495th Fighter Group

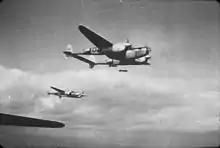
1943: Three P-38 Lightnings, AAF Ser. No. 42-68184 and two comrades, of the 495th Fighter Training Group in flight.

The 495th Fighter Training Group was established on 9 October 1943 and activated 26 October 1943 at RAF Atcham, England to provide forward training on tactics and operations for the European Theater during World War II. The group exercised command over the 551st and 552nd Fighter Training Squadrons flying the P-47 Thunderbolt and P-38 Lightning preparing pilots for action with Eighth and Ninth Air Forces. It moved to RAF Cheddington, in February 1945, and at the conclusion of hostilities was disbanded 15 April 1945.